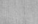
Surface type: concrete